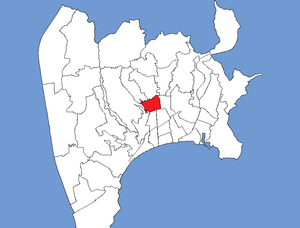
Cet article établit la liste des quartiers de Nice.